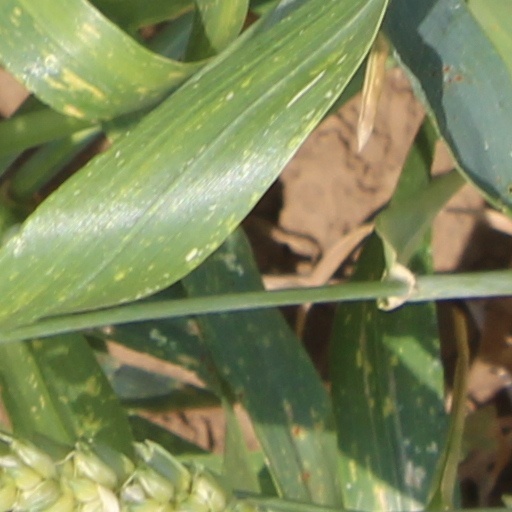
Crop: wheat